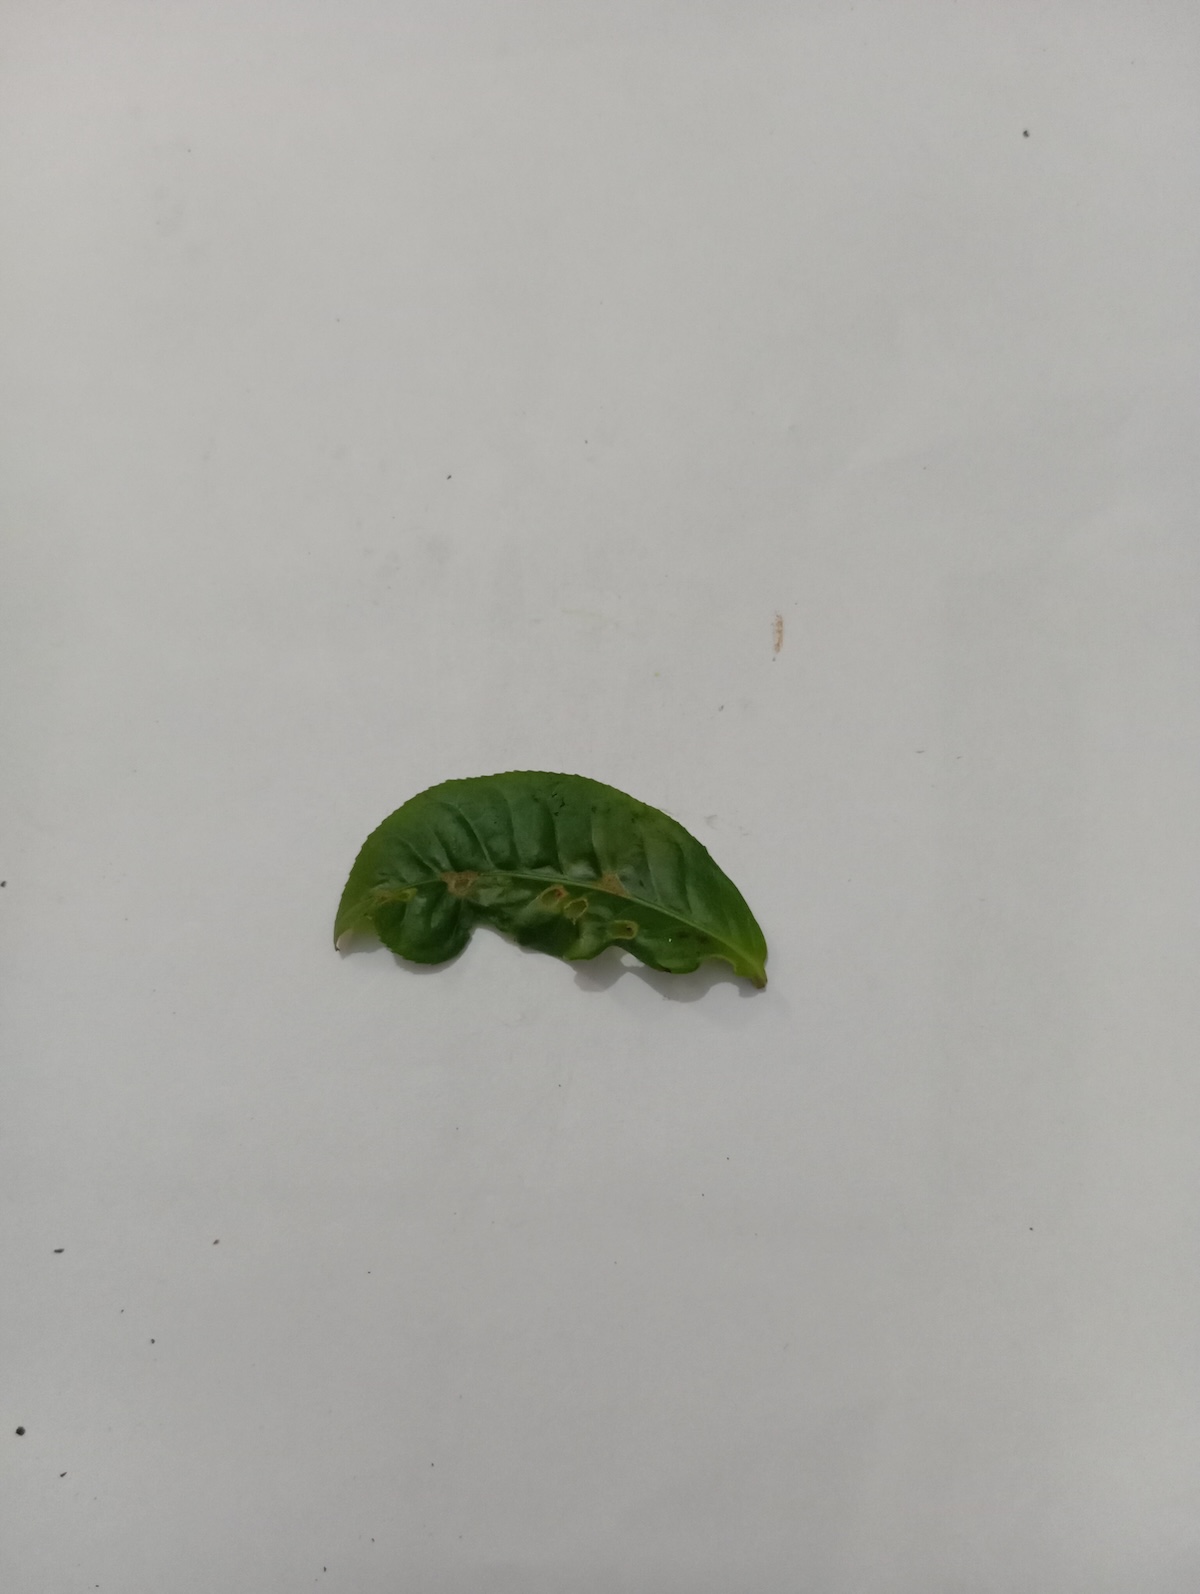
Label: Green mirid bug